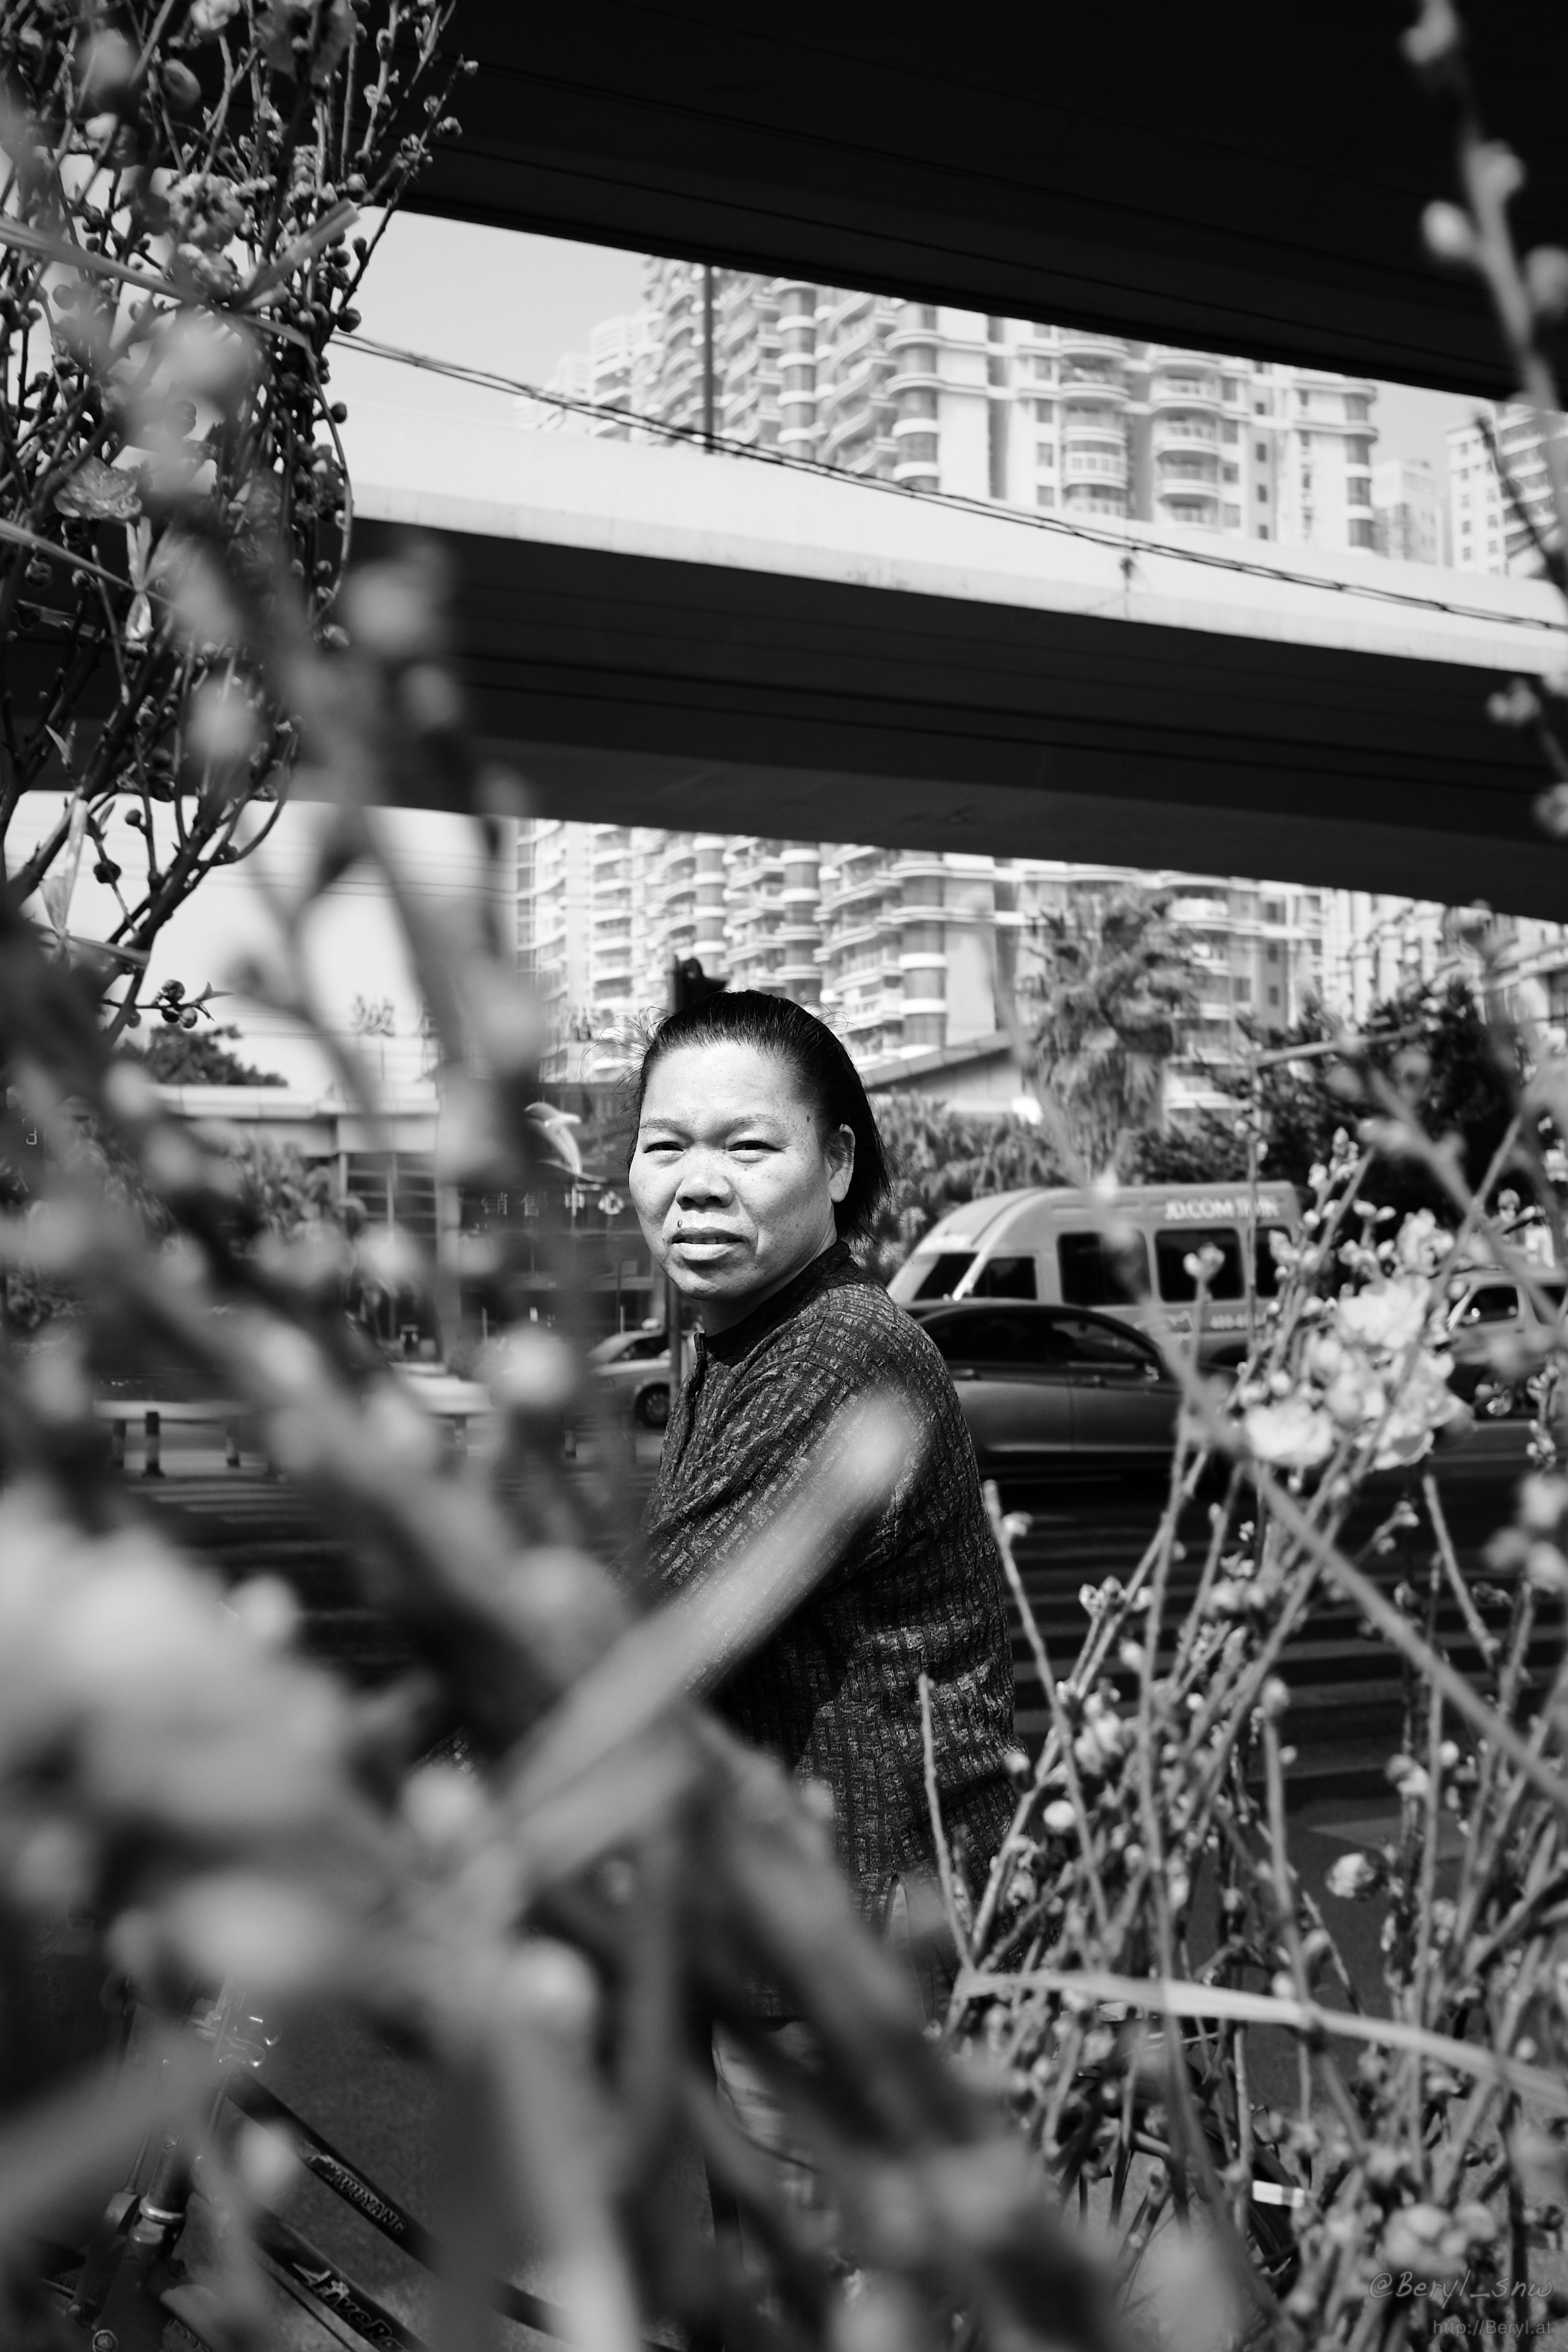
black and white, white, street, photography, flower, bike, fujifilm, spring, chinese, black, monochrome, bw, blackandwhite, cycling, sunny, candid, women, 35mm, newyear, photograph, canton, day, springfestival, x100s, watching, staring, stare, monochrome photography, film noir